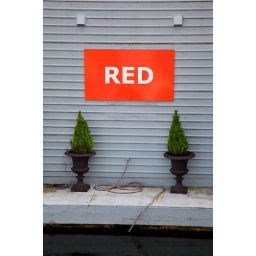
I liked the contrast of green trees placed below a 'red' sign.